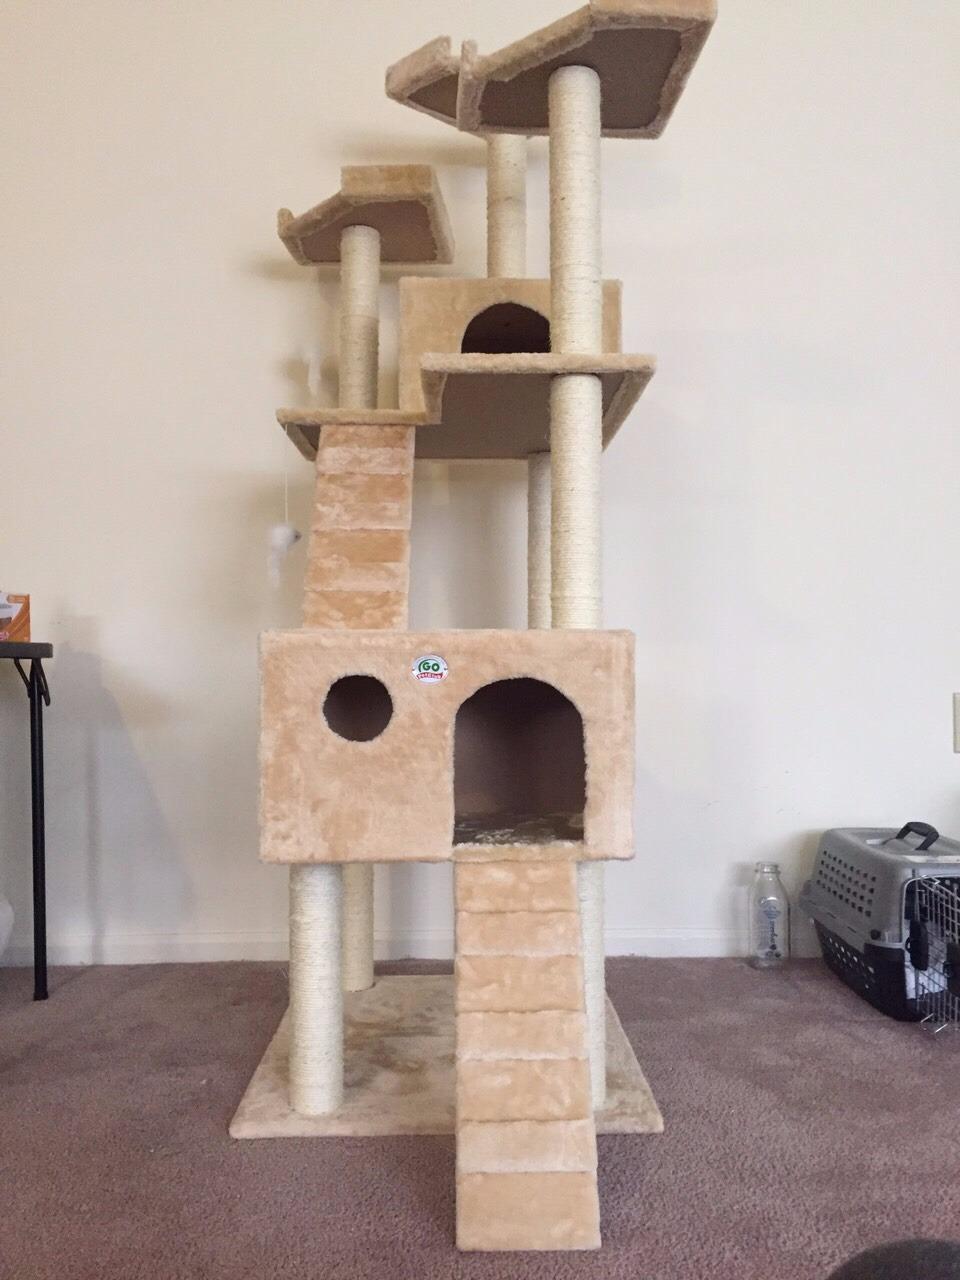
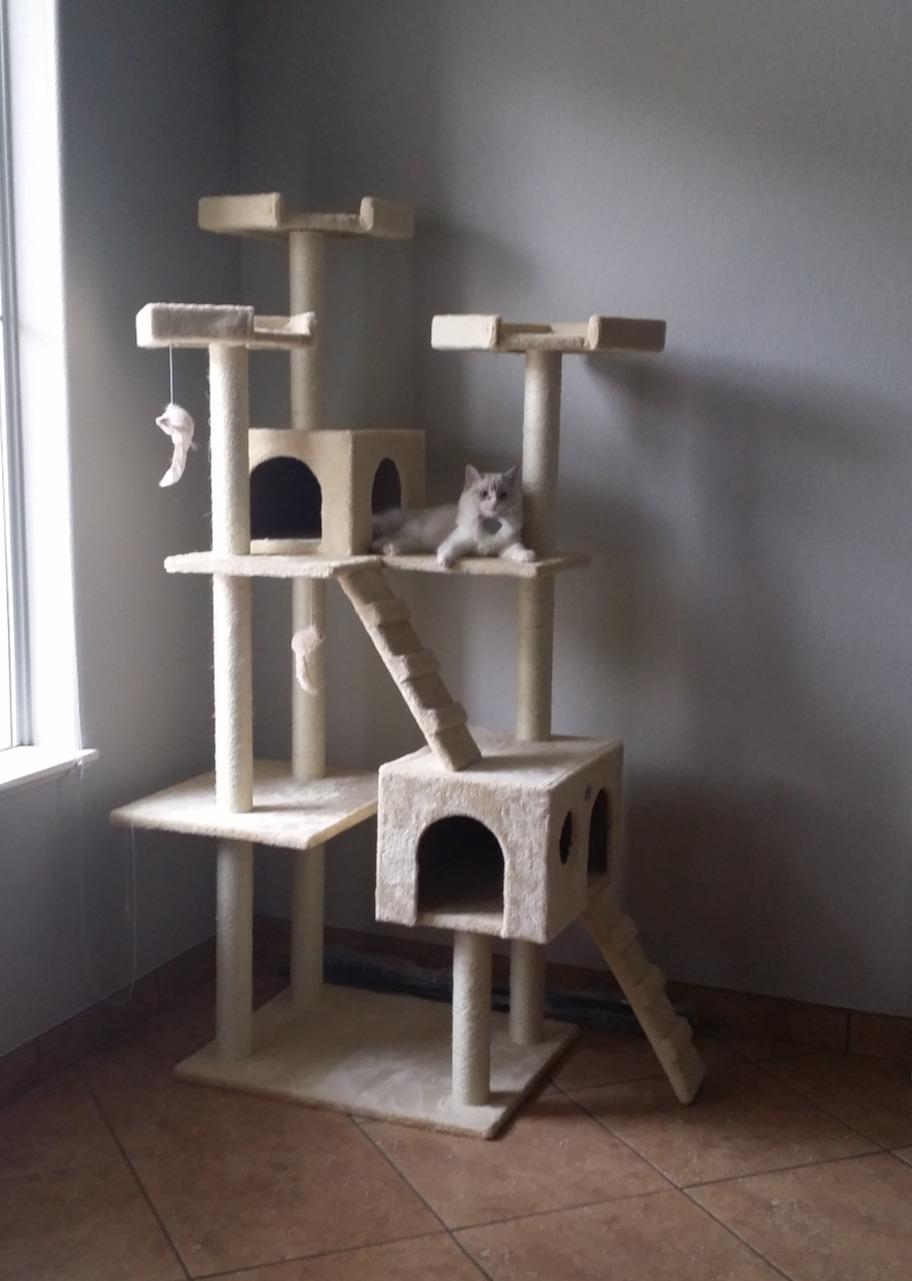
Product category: items_cat tree
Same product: yes